Complex of Izadkhast

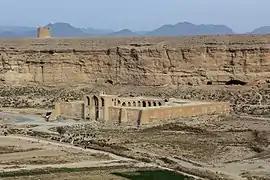
The caravanserai in Izadkhast

The Izadkhast Caravanserai is an ancient caravanserai or roadside inn where caravaners and travelers rested and recover during their journeys.